Israeli–Palestinian conflict

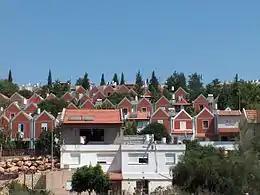
A neighbourhood in the settlement of Ariel in the Israeli occupied West Bank, which is home to the Ariel University

The tensions between Israel and Hamas escalated until late 2008, when Israel launched operation Cast Lead upon Gaza, resulting in thousands of civilian casualties and billions of dollars in damage. By February 2009, a ceasefire was signed with international mediation between the parties, though the occupation and small and sporadic eruptions of violence continued.